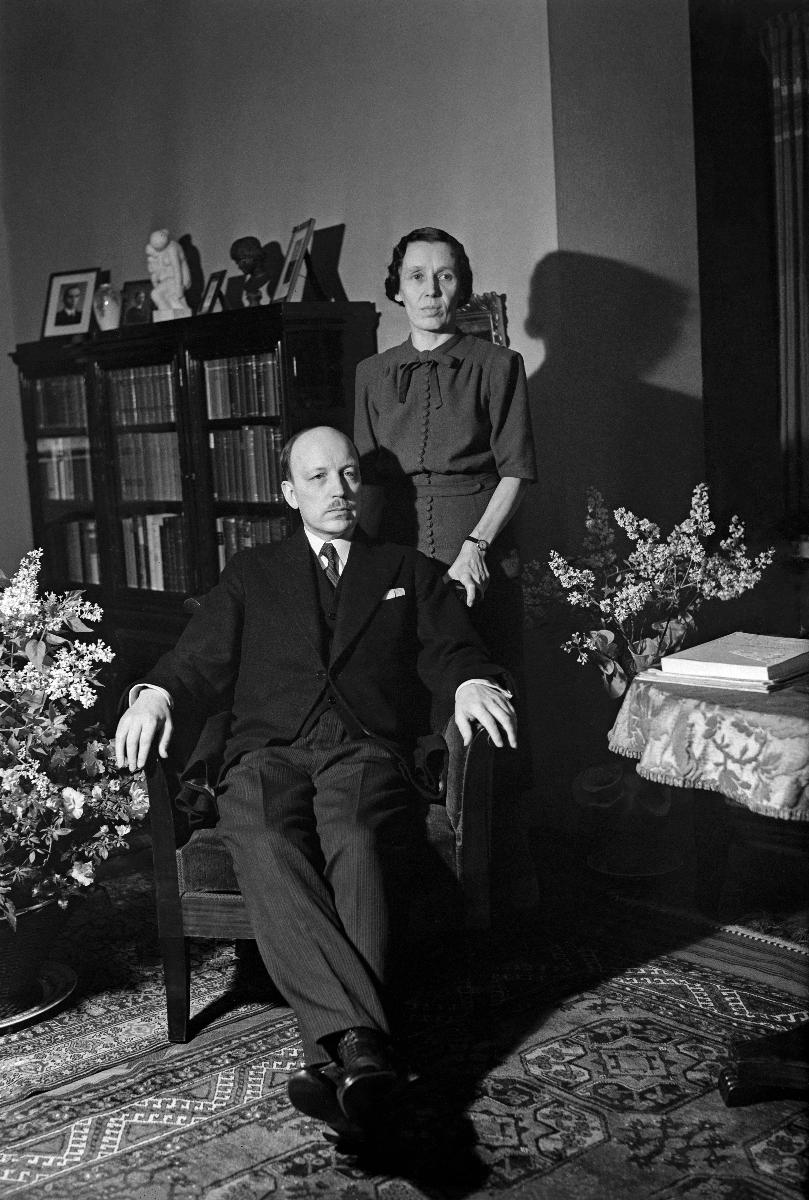
Risto ja Gerda Ryti
Risto och Gerda Ryti; Risto and Gerda Ryti
sisällön kuvaus: Vastavalittu presidentti Risto Ryti ja rouva Gerda Ryti Helsingissä 19.12.1940. content description: The newly elected President of Finland Risto Ryti and Mrs Gerda Ryti in Helsinki 19.12.1940. innehållsbeskrivning: Nyvalda presidenten Risto Ryti och fru Gerda Ryti i Helsingfors 19.12.1940.
Kuvaaja: Sundström, Hugo, kuvaaja
Vuosi: 1940
Paikka: Suomi, Uusimaa, Helsinki
Aiheet: HBL; presidentit; puolisot; pariskunta; Suomen presidentit; presidents; spouses; Finnish presidents; couples; presidenter; makar; Finlands presidenter; personer; makor; par